Lemon meringue pie

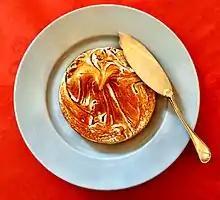
Lemon meringue pie in Paris

Fruit desserts covered with baked meringue were found beginning in the 18th century in France. Menon's "pommes meringuées" are a sort of thick apple sauce or apple butter covered with baked meringue in his 1739 cookbook. A custard flavored with "citron" ('lemon') and covered with baked meringue, "crême meringuée", was published by 1769 in English, apparently a translation of an earlier edition of Menon (1755?). Similar recipes cooked in a crust appear in 19th century America: apple pie covered with meringue, called 'apple a la turque' (1832) and 'apples meringuées' (1846). A generic 'meringue pie' based on any pie was documented in 1860. The name 'Lemon Meringue Pie' appears in 1869, but lemon custard pies with meringue topping were often simply called lemon cream pie. In literature one of the first references to this dessert can be found in the book 'Memoir and Letters of Jenny C. White Del Bal' by Rhoda E. White, published in 1868. A chocolate meringue variant exists.